Answer in natural language. Which object is closer to the camera taking this photo, Doorway or white flared lampshade, black twisted base? Choose between the following options: Doorway, black twisted base or white flared lampshade
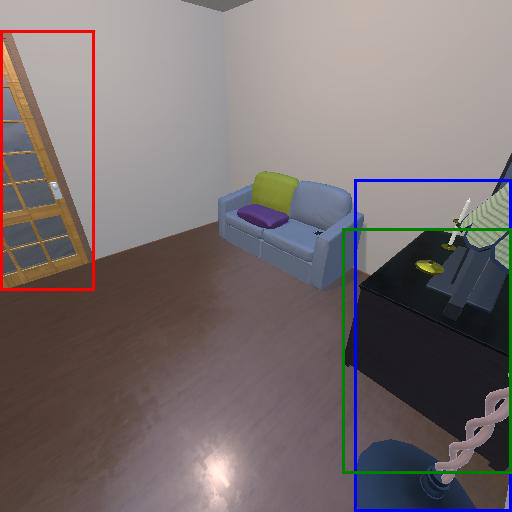
<answer>white flared lampshade, black twisted base</answer>